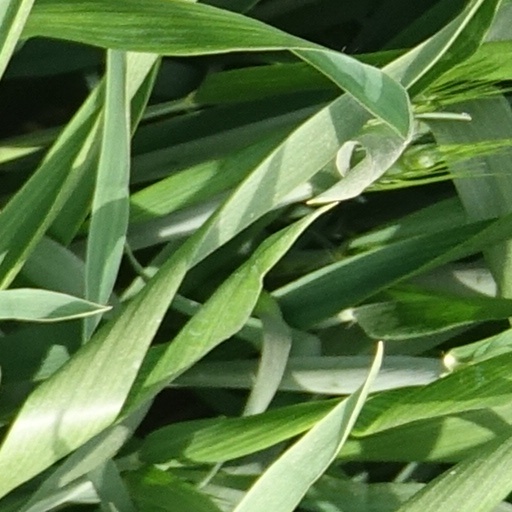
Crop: wheat